Describe the emotion expressed in this image:  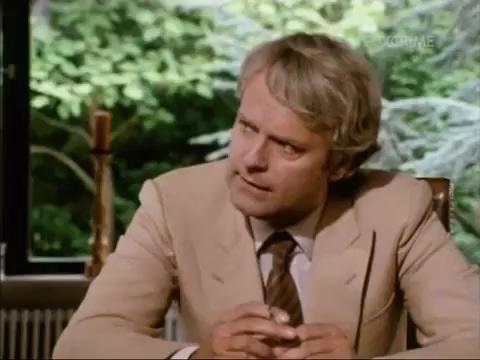
This person displays Suffering, valence and arousal with low intensity.